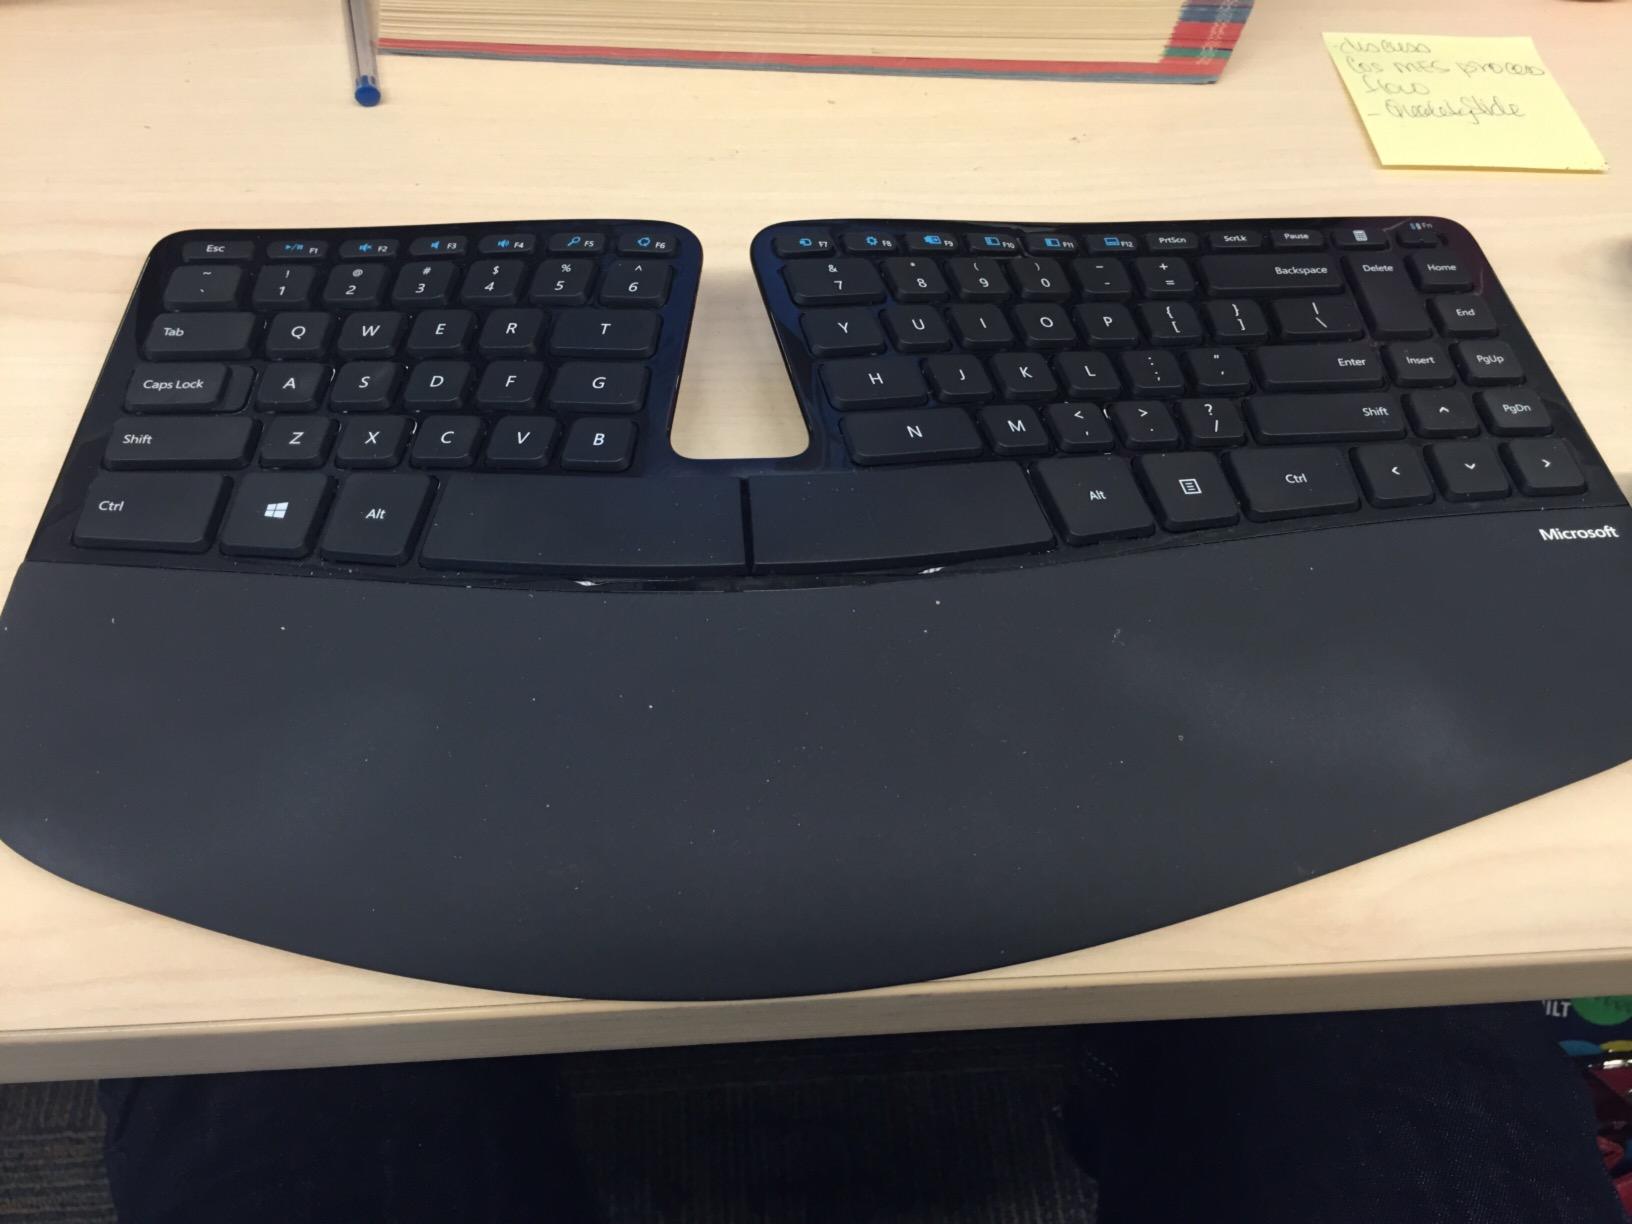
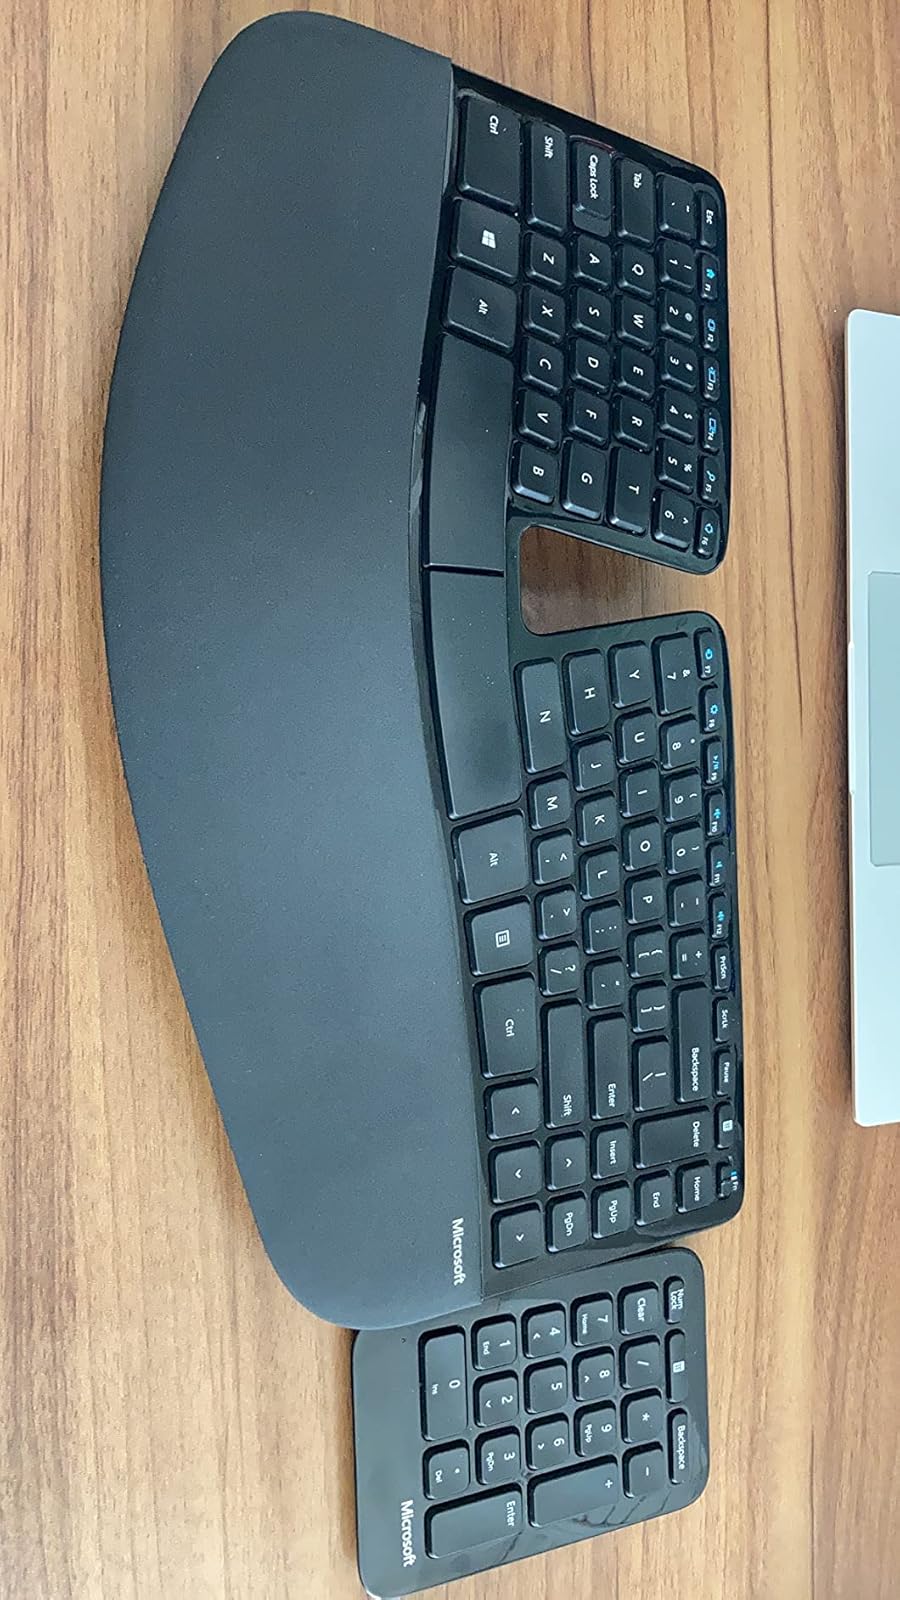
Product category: keyboard
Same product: yes